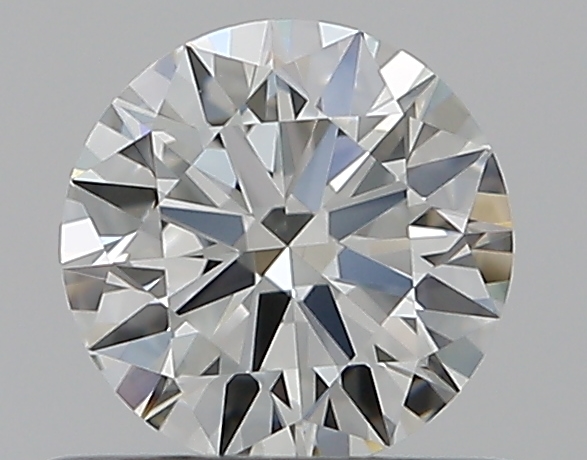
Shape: round
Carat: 0.5
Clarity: VS2
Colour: J
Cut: EX
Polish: EX
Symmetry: EX
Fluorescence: F
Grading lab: GIA
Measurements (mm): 5.1 x 5.11 x 3.09